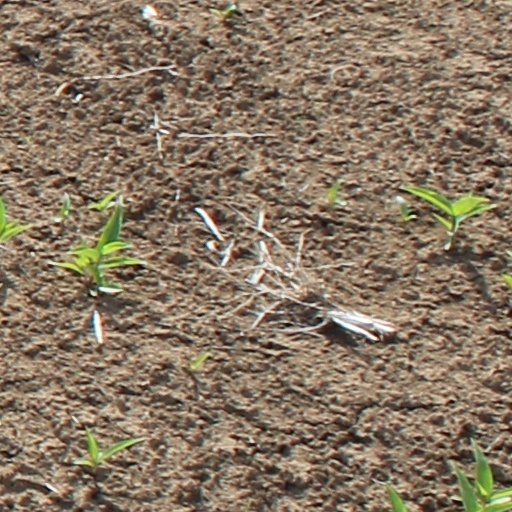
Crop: wheat